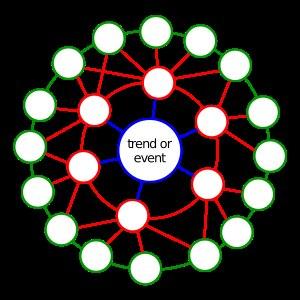
Wendy Lynn Schultz est une prospectiviste américaine. Elle dirige aujourd'hui l'agence Infinite futures à Oxford au Royaume Uni.